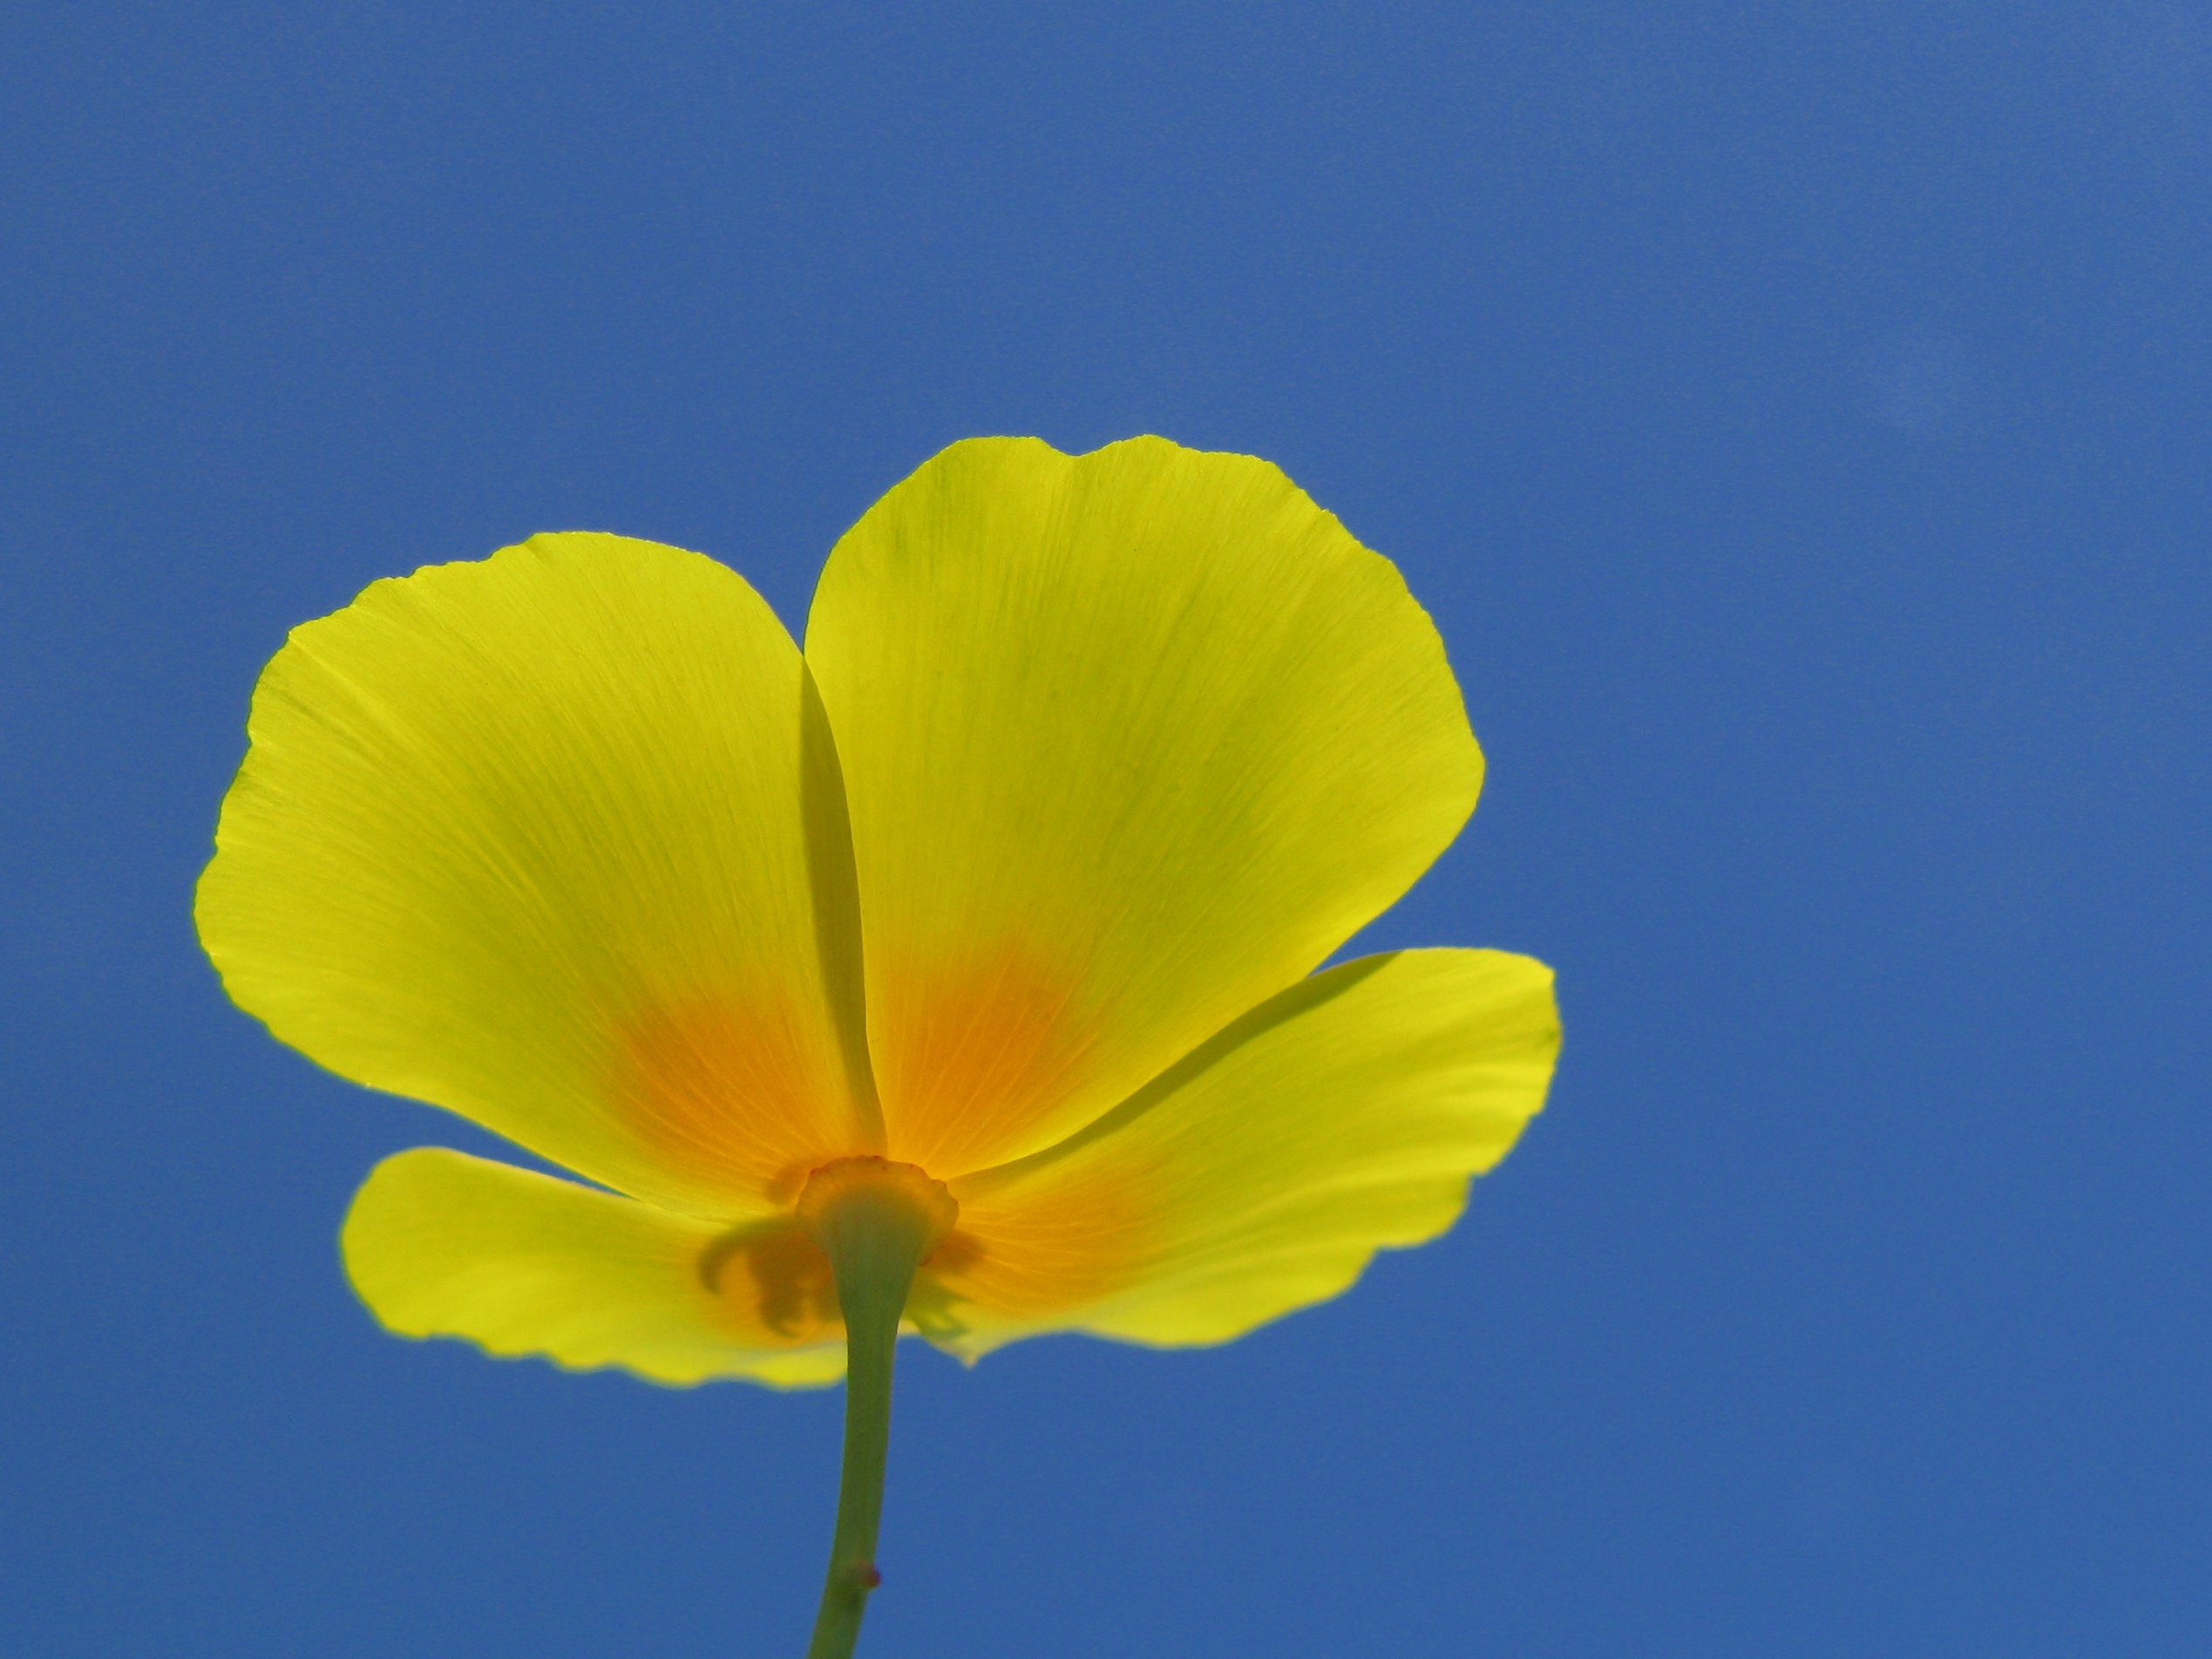
plant, flower, petal, high, yellow, flora, wildflower, hires, poppy, hi, res, g7, macro photography, flowering plant, eschscholzia californica, plant stem, land plant, violet family, poppy family